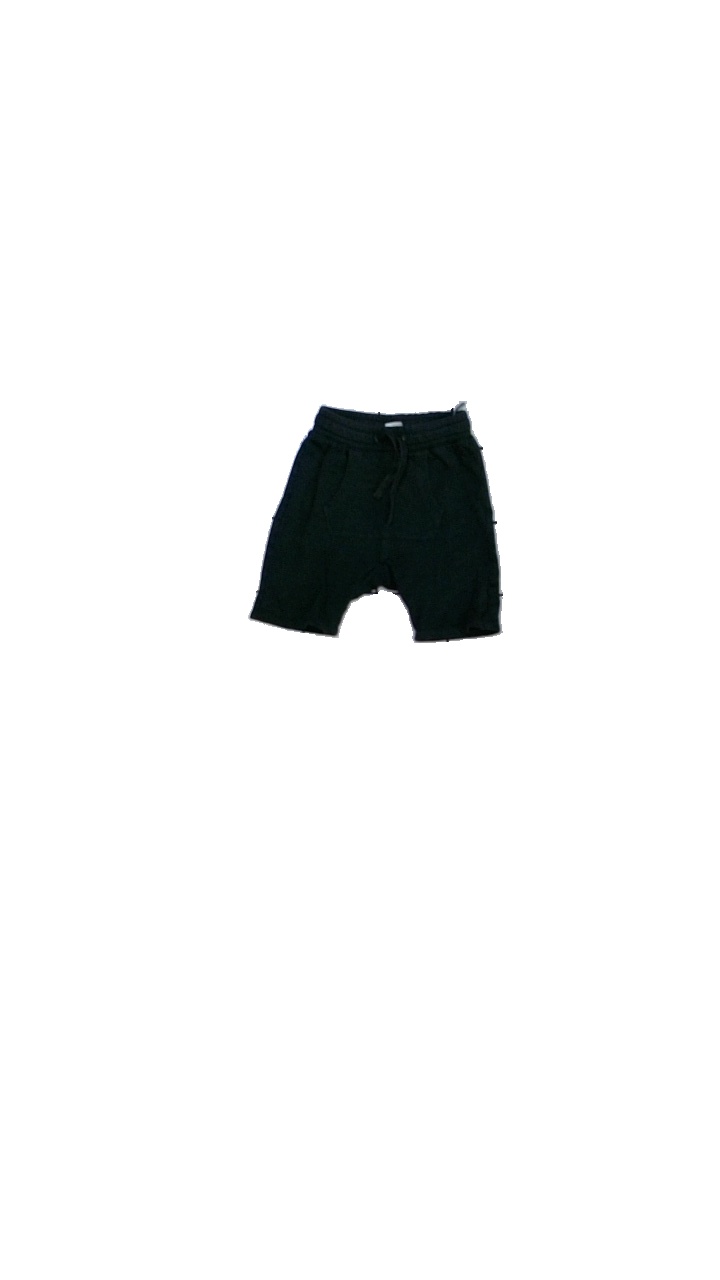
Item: Shorts (Children)
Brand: Lindex
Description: shorts med stor ficka
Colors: Black
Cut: Tight
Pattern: Other
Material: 100% bomull
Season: All
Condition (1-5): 3
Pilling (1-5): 4
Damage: luddigt/blekt
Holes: Minor
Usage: Export
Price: <50